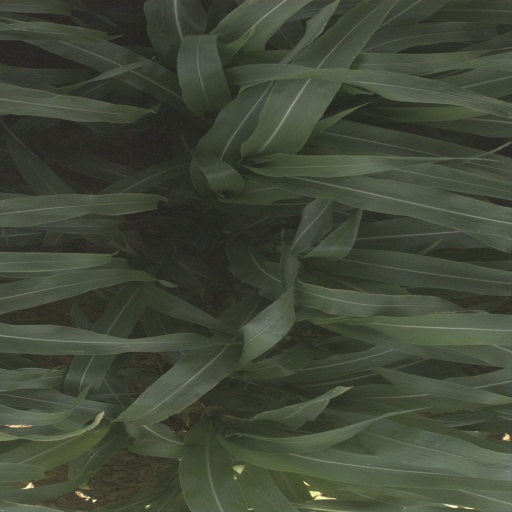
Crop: sorghum